Battle of Galicia

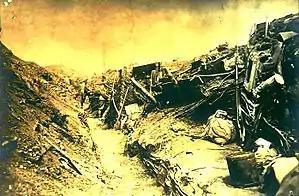
Destruction of an Austro-Hungarian trench following Russian bombardment.

In early November, the Russians set a goal to reach the approaches of the Carpathian mountains, for this the Częstochowa operation began. The Russian offensive began with the Battle of Bexida, the army of the General Borevich began to retreat hastily under the Russian onslaught. Later, the Russians captured Dukla and strategically important Lupovsky Pass